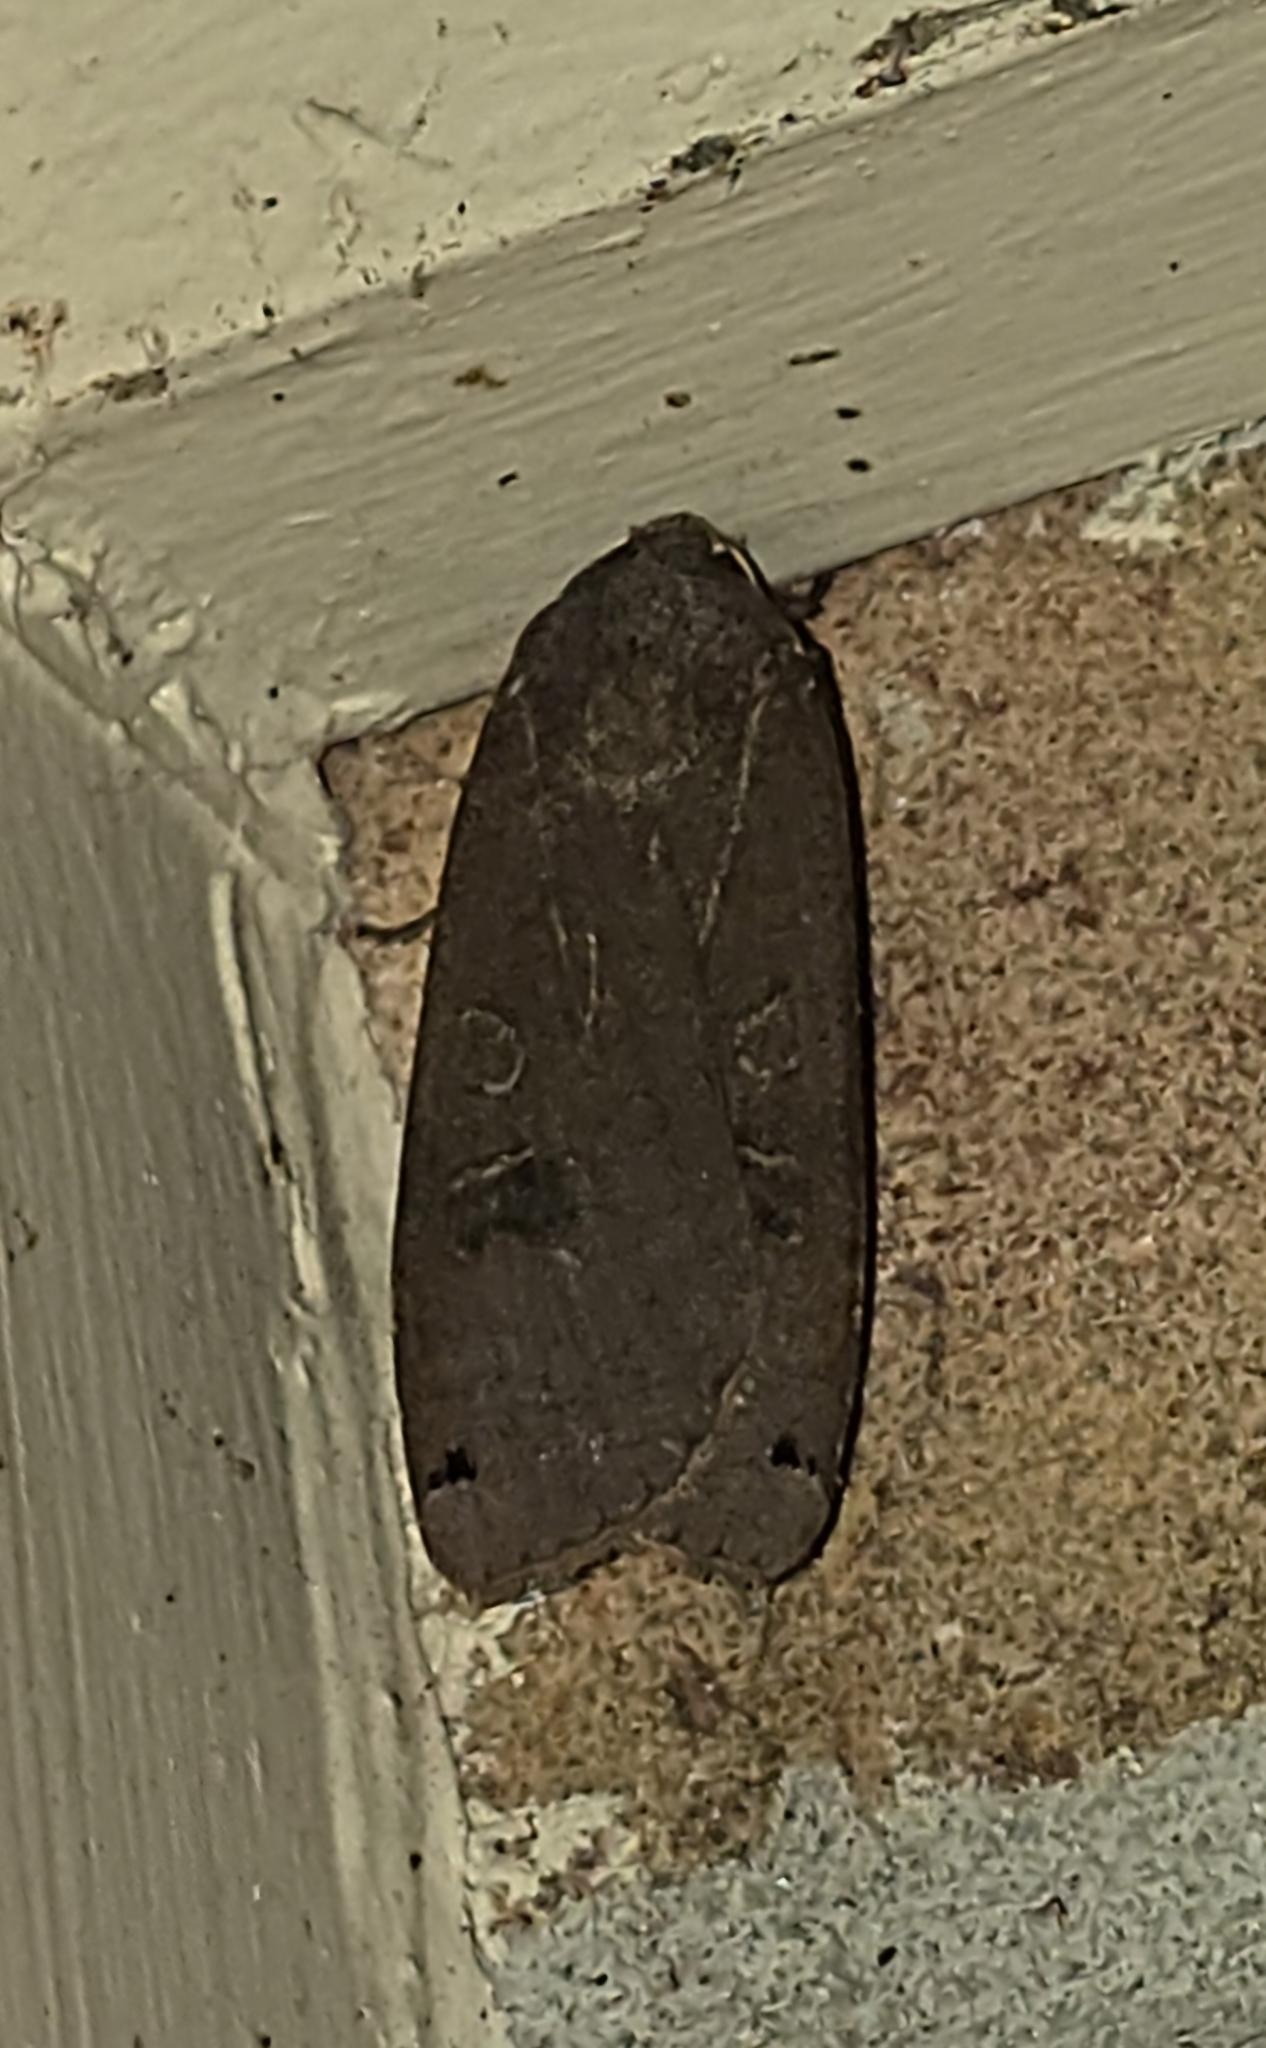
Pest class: cutworms